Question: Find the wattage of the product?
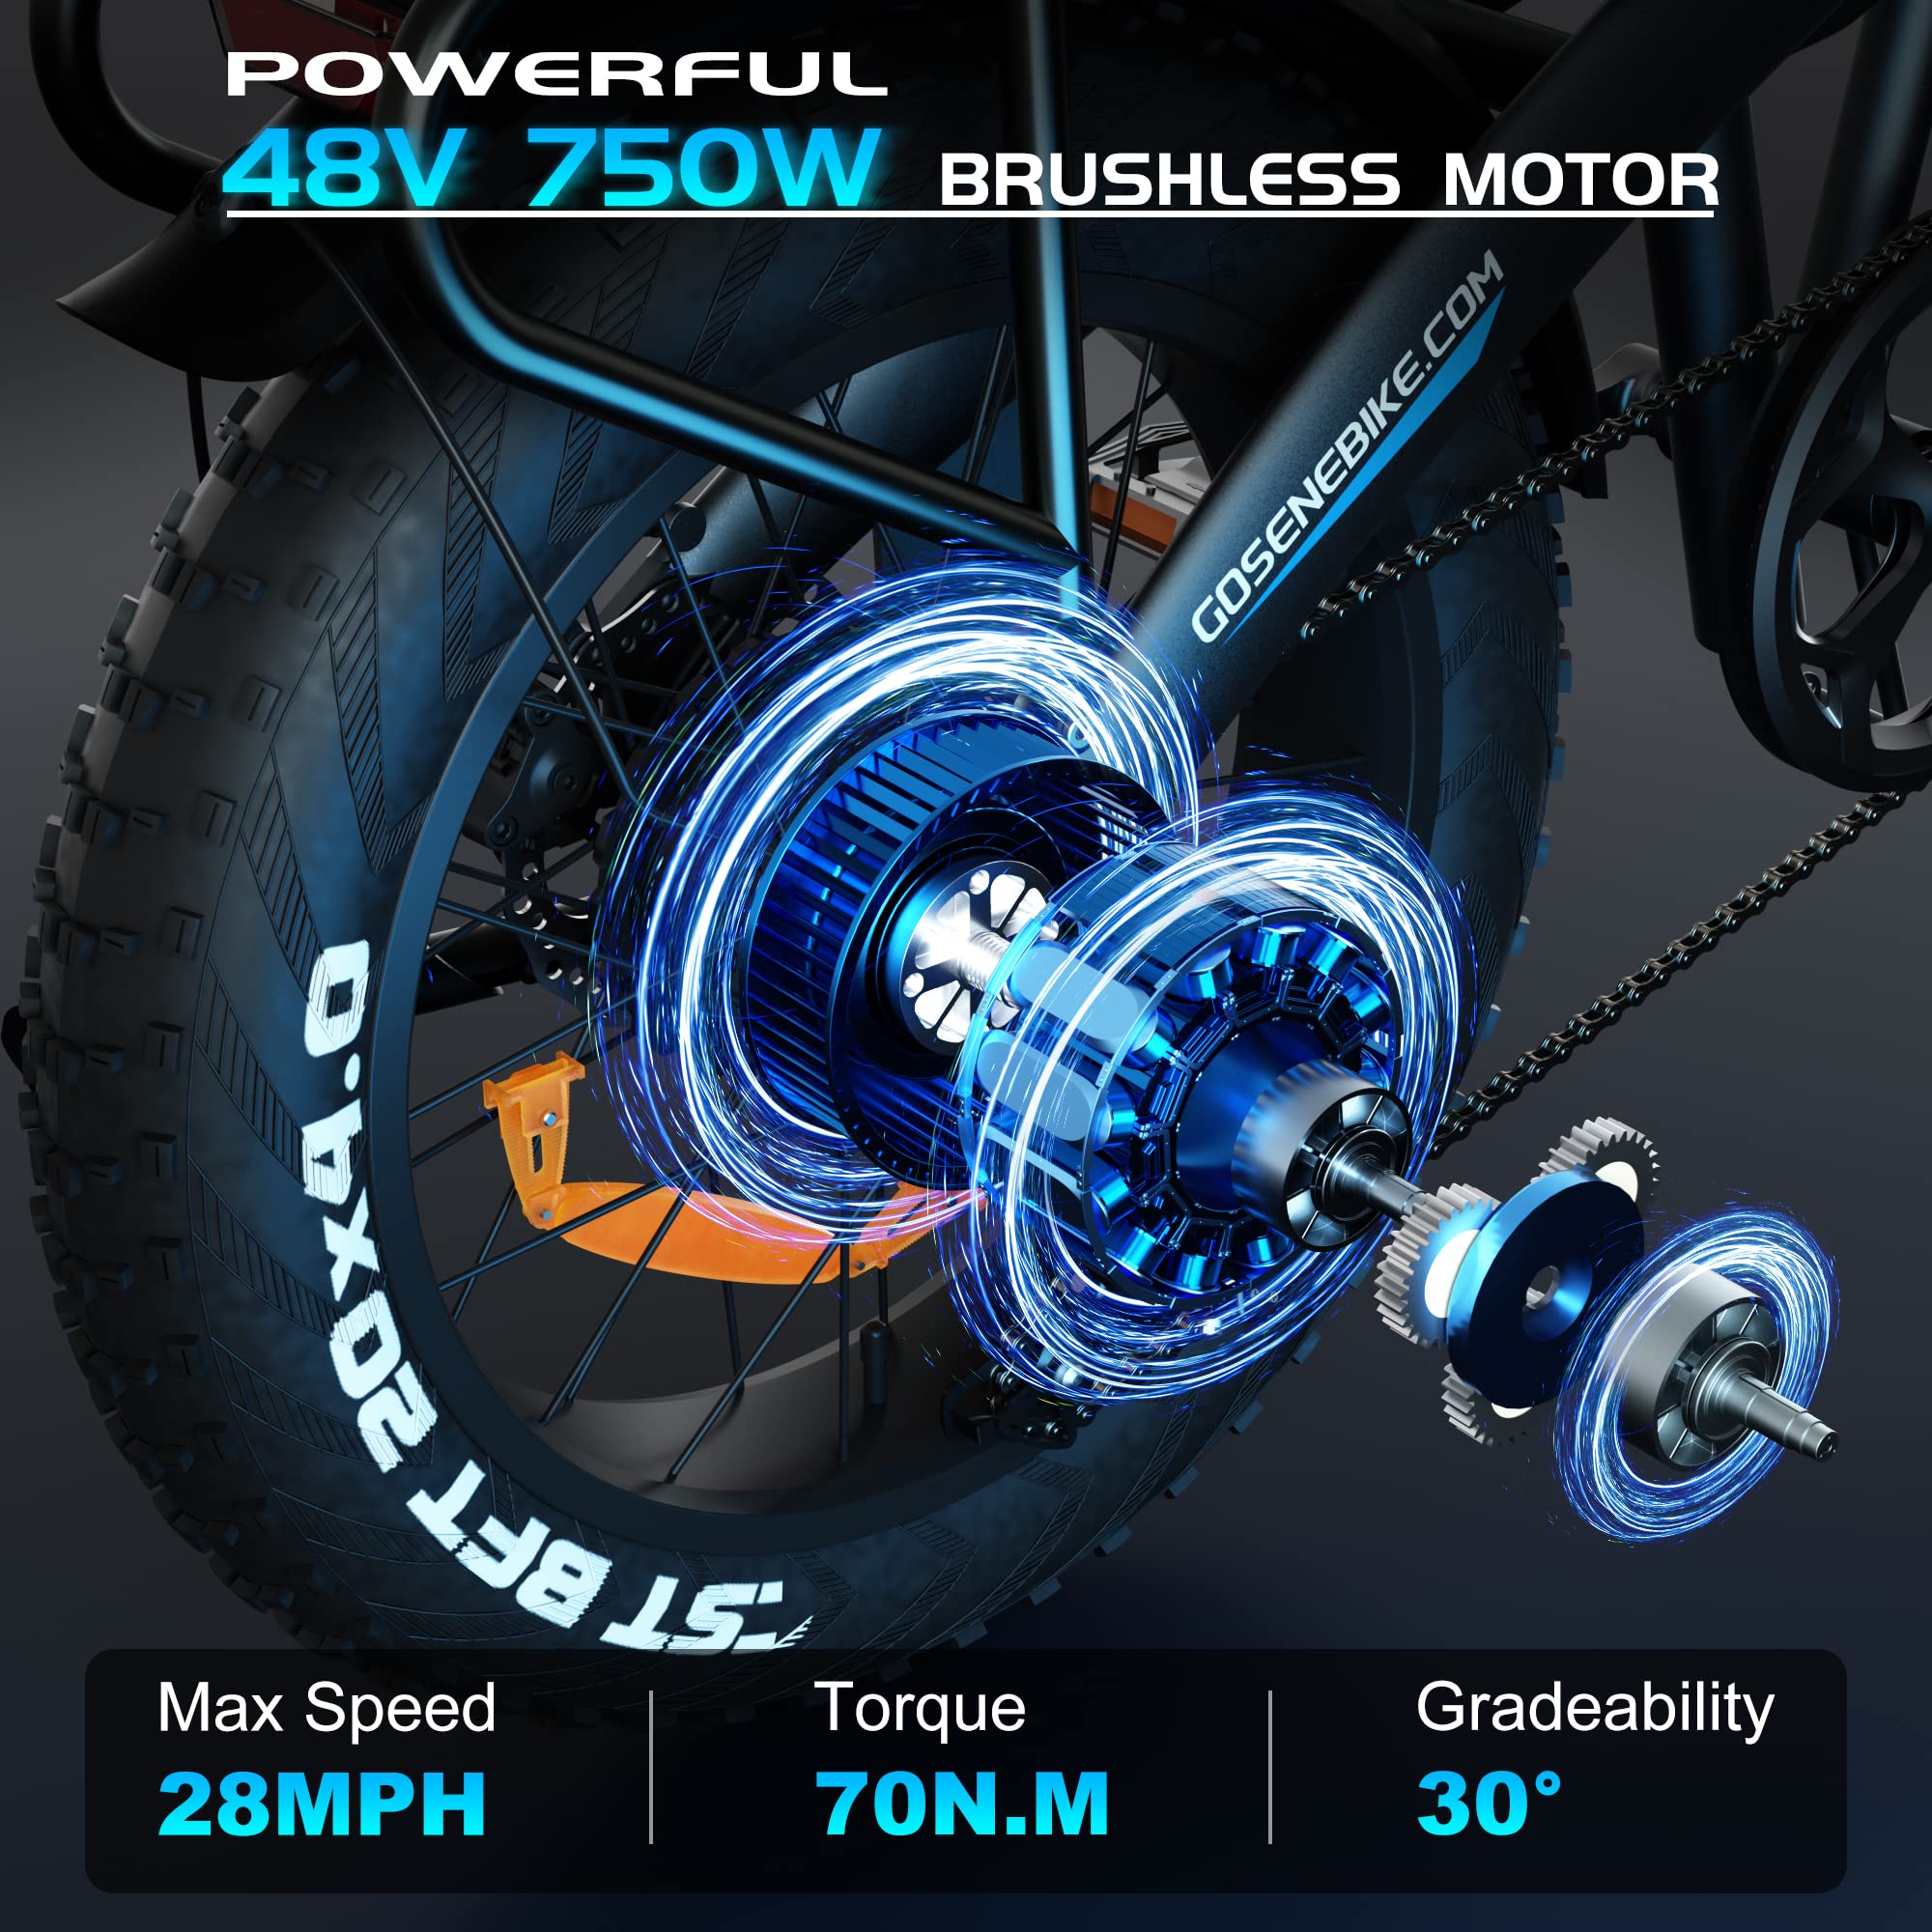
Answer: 750.0 watt